Straight Outta Compton (film)

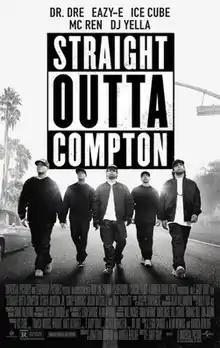
Theatrical release poster

Straight Outta Compton is a 2015 American biographical drama film that tells the story of hip-hop group N.W.A's rise and fall under manager Jerry Heller. The film, directed by F. Gary Gray, stars O’Shea Jackson Jr., Corey Hawkins, and Jason Mitchell as Ice Cube, Dr. Dre, and Eazy-E, respectively. Released in August 2015, the film received critical acclaim and was a box office success, grossing over $201 million worldwide. "Straight Outta Compton" earned several awards and nominations, including an Academy Award nomination for Best Original Screenplay and a win for Outstanding Motion Picture at the 47th NAACP Image Awards.